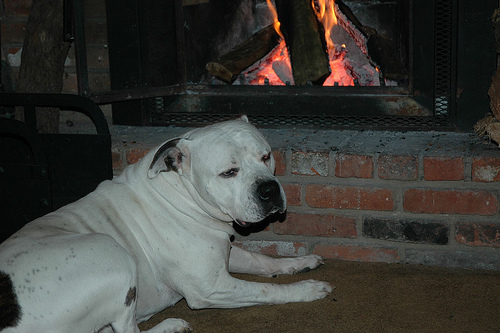
Animal: dog
Breed: american_bulldog